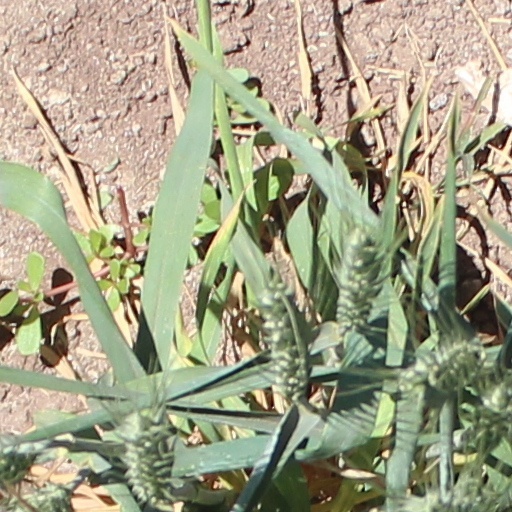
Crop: wheat